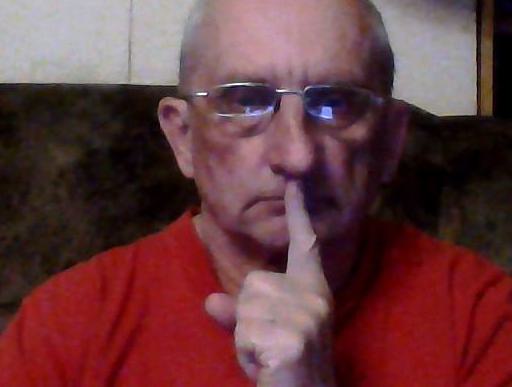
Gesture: mute